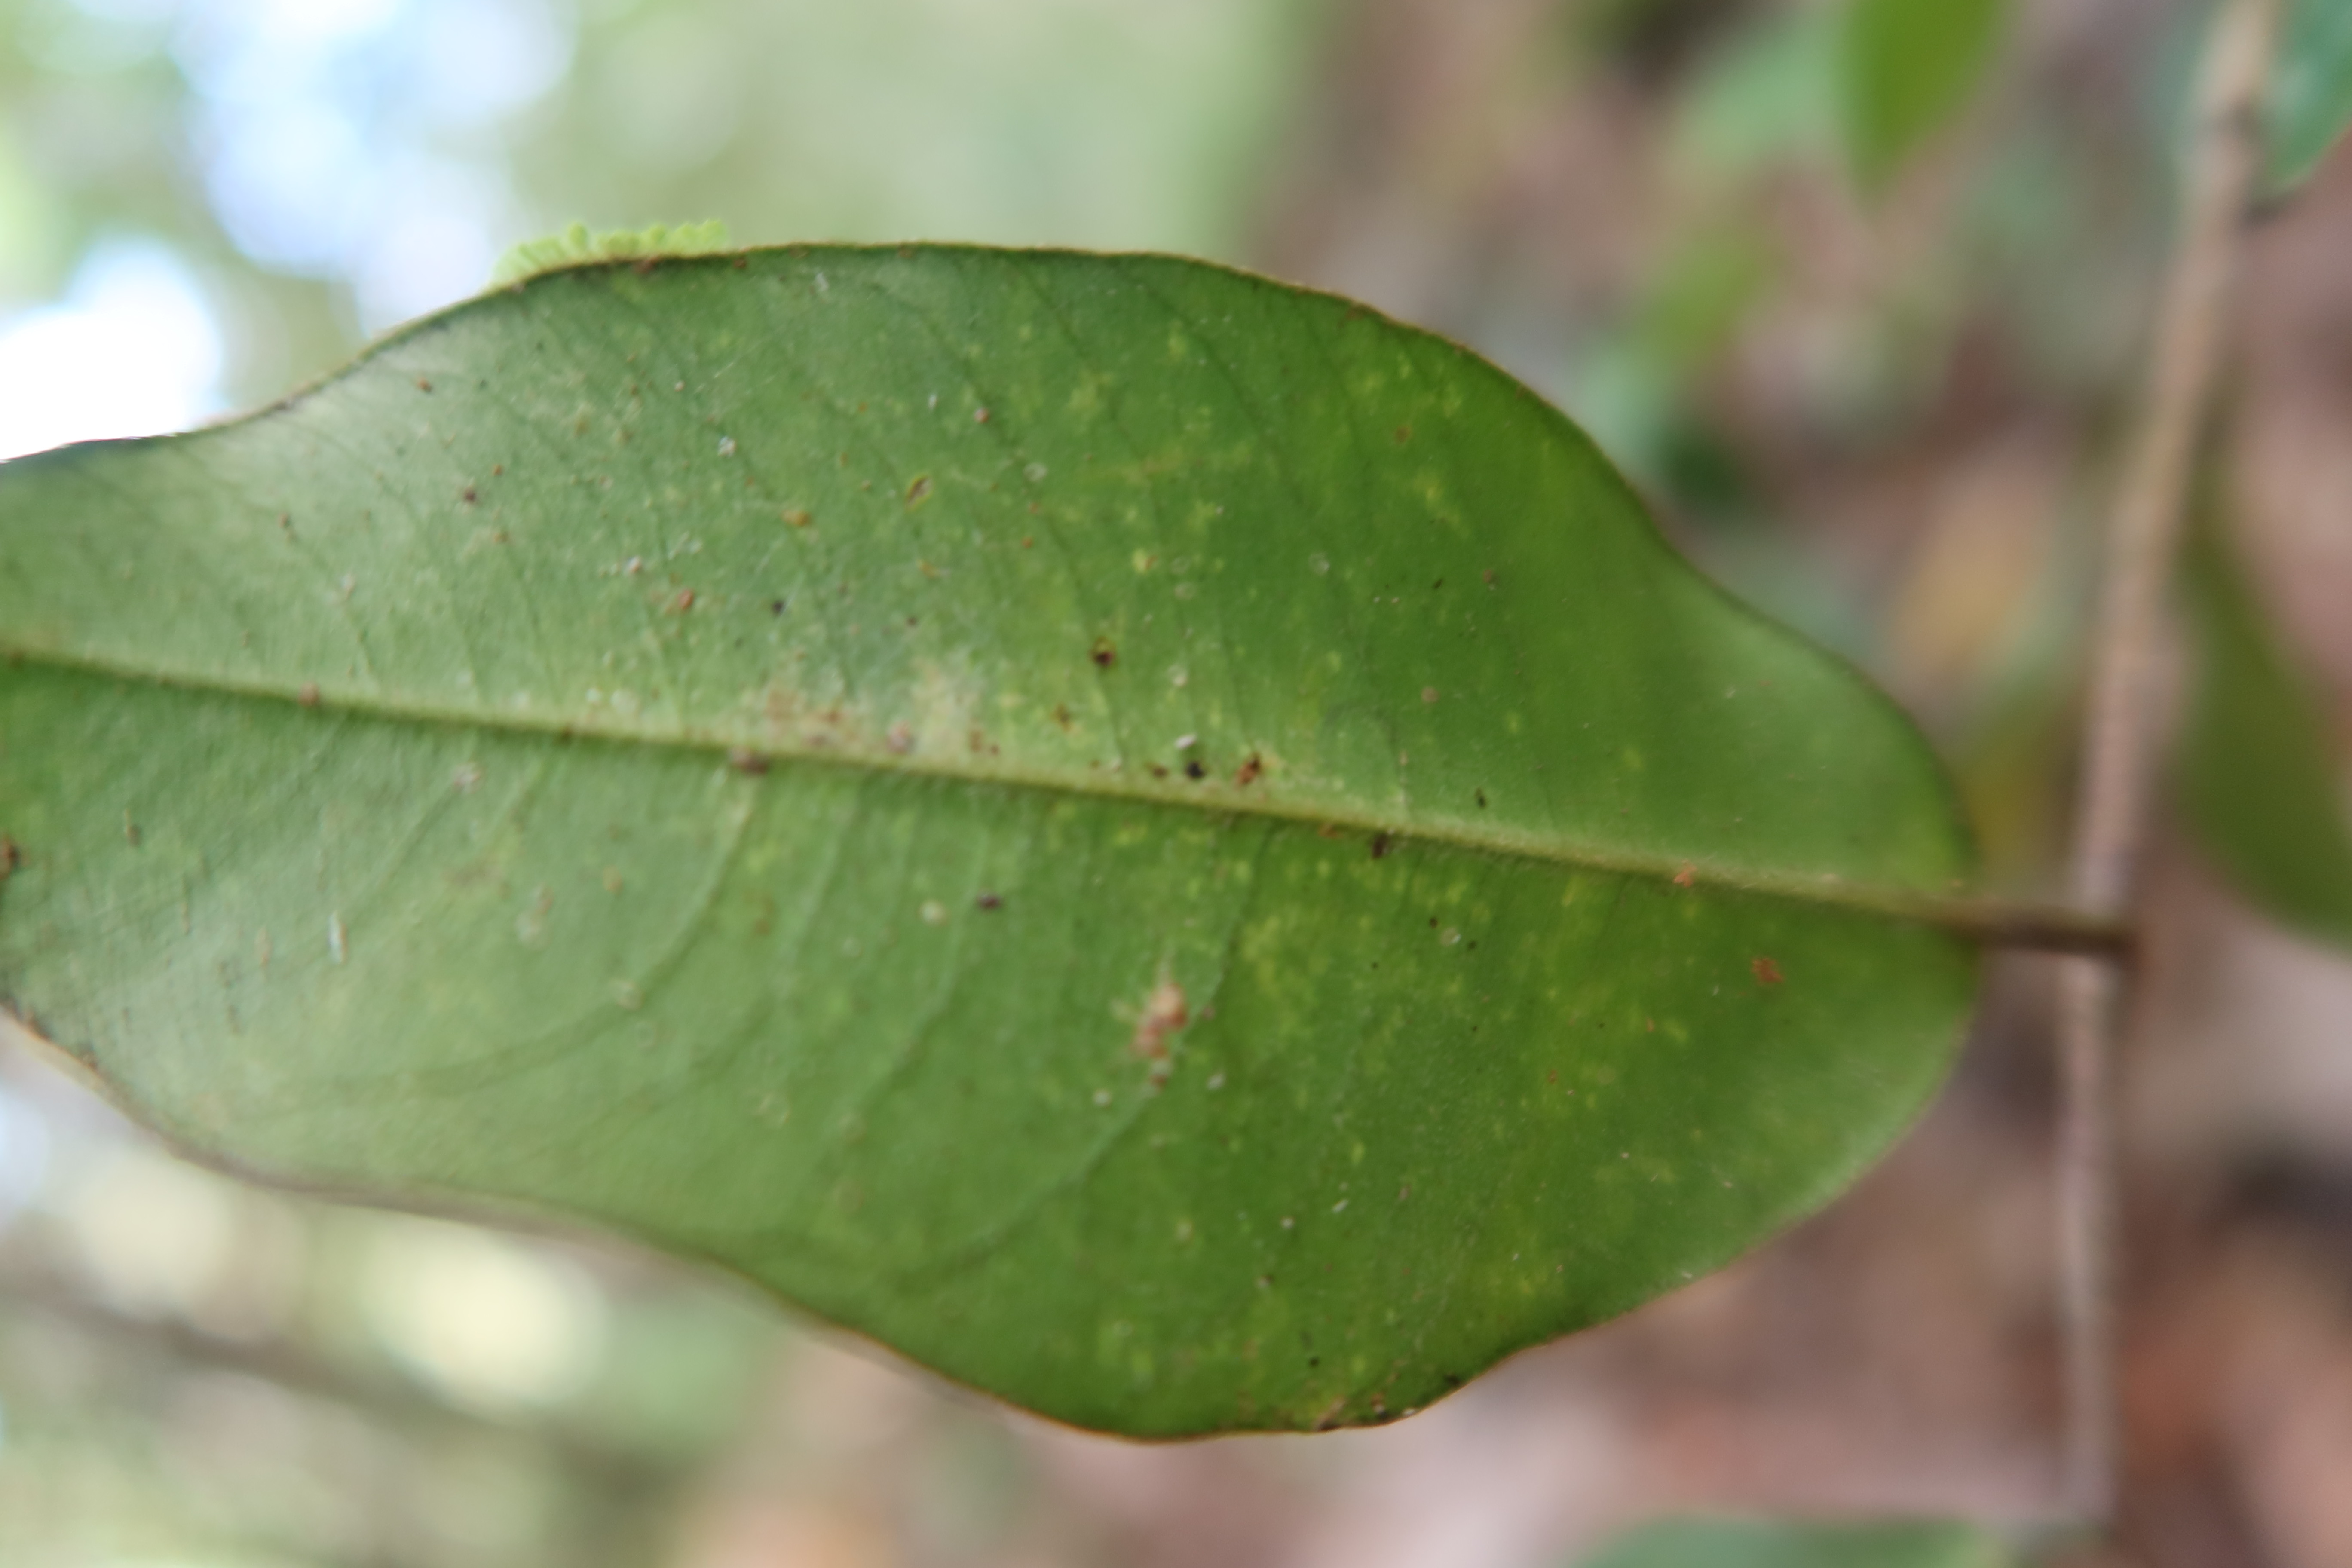
Label: Downy mildew